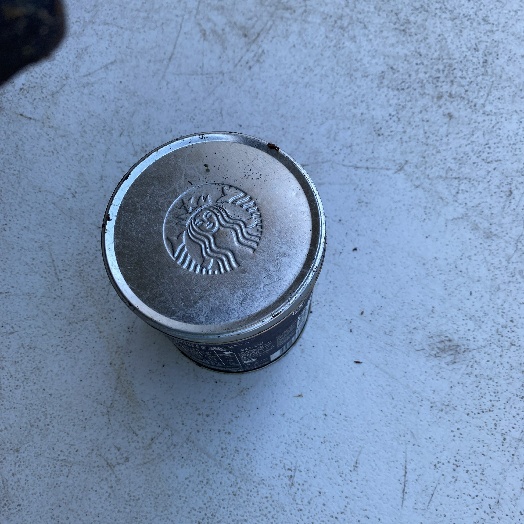
Label: Metal